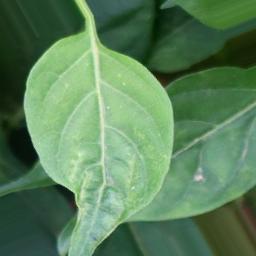
Label: healthy